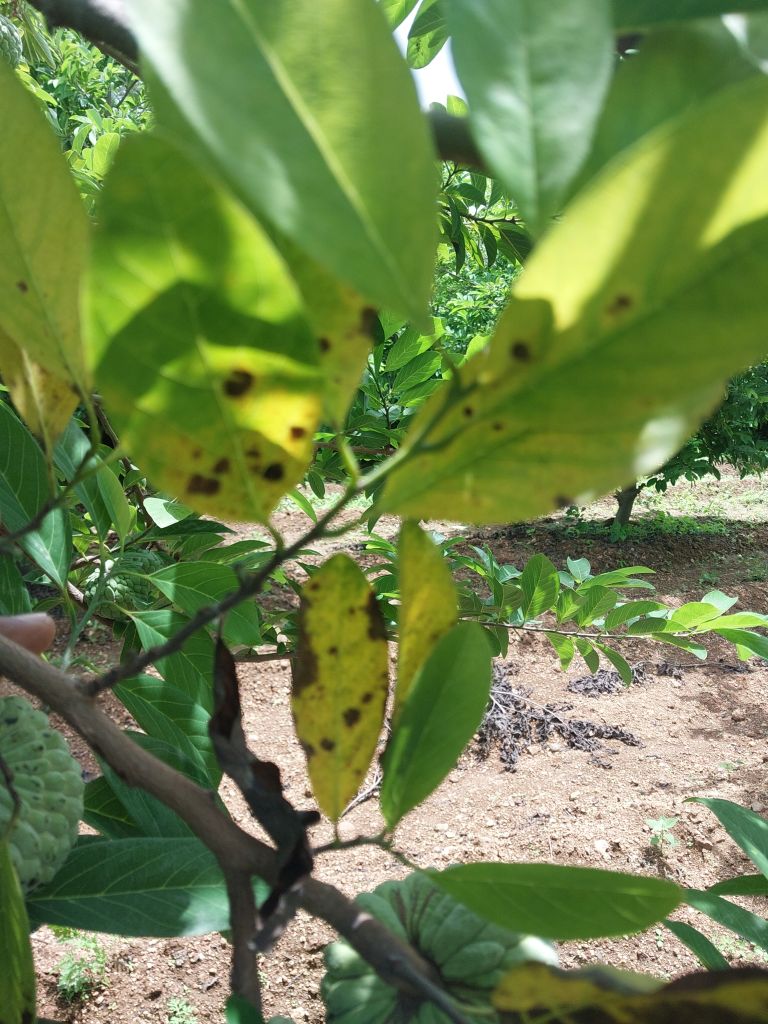
Disease label: Leaf spot on Leaves